Kumamoto Prefectural Gymnasium

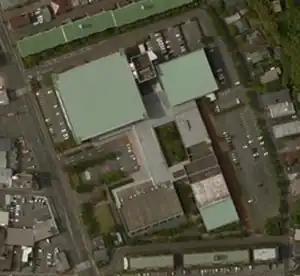
Satellite view

The hall hosted some of the group games for the 2007 FIVB Volleyball Women's World Cup. It also hosted some of the group games for the 2011 FIVB Volleyball Men's World Cup.